Tunja Province

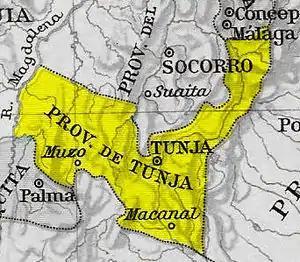
1810

Tunja Province was one of the provinces of Gran Colombia. It belonged to the Boyacá Department which was created in 1824.